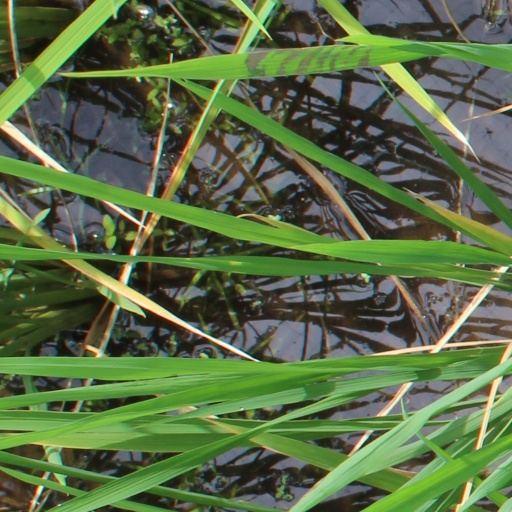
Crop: rice